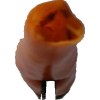
Label: pepper